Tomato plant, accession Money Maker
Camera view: tilt-top (135 deg); turntable rotation: 330 degrees
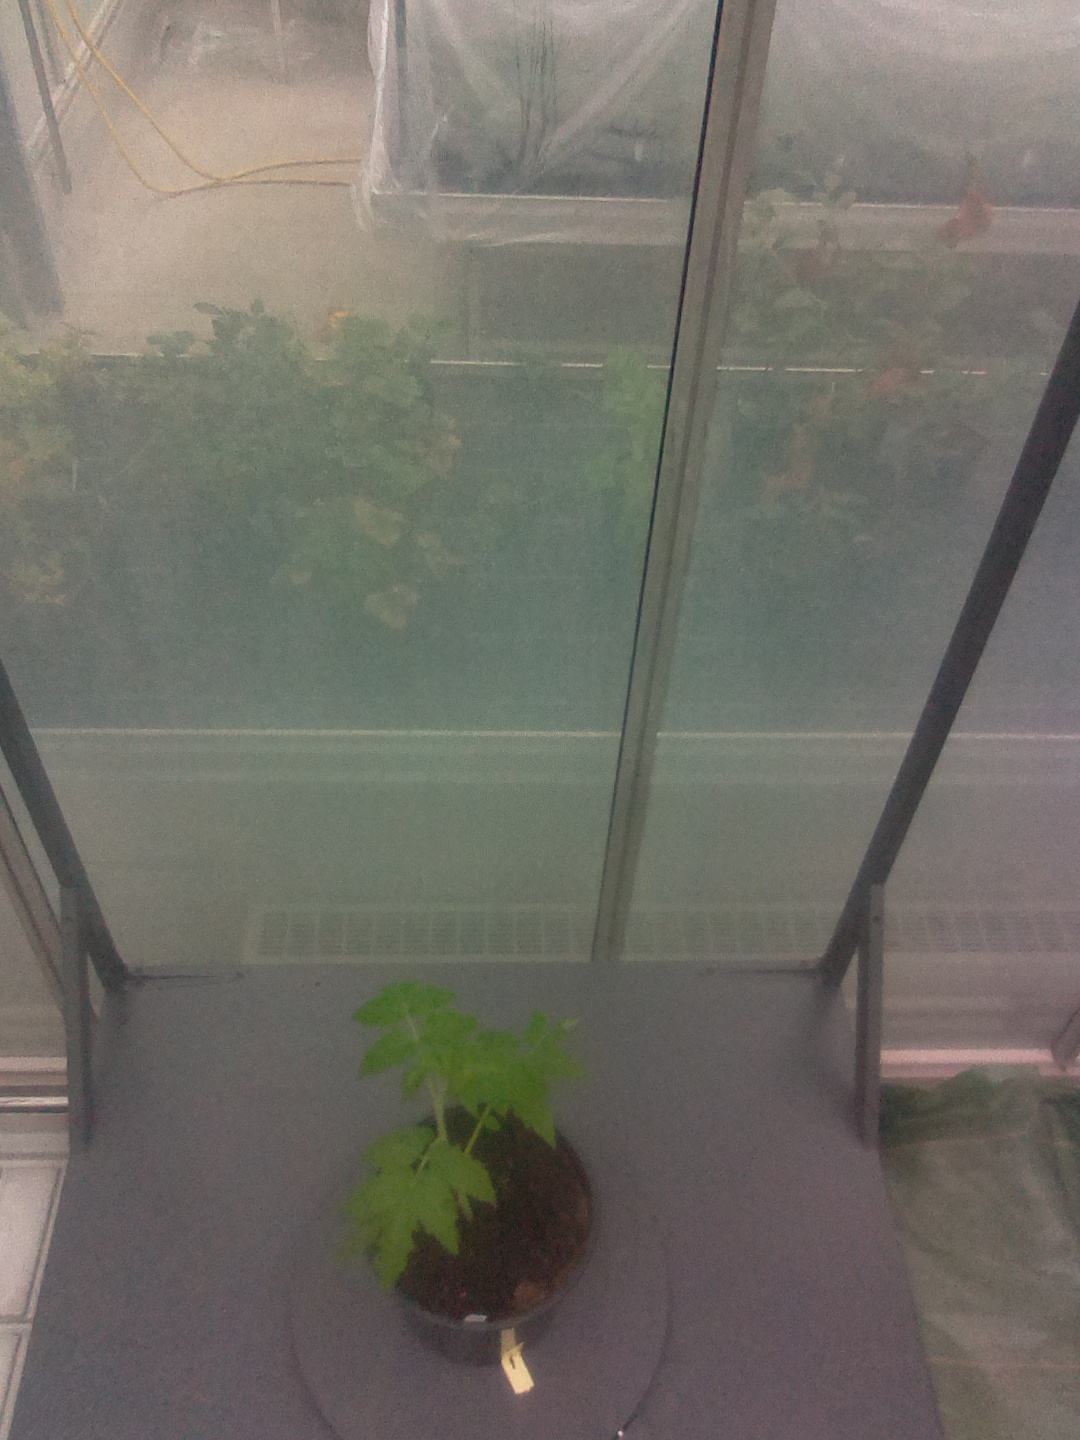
BBCH growth stage 13: 6 of true leaves visible